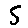
Label: 5